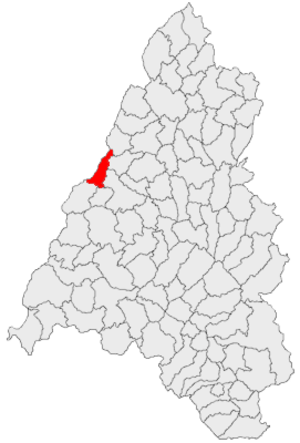
Borș est une commune roumaine du județ de Bihor, en Transylvanie, dans la région historique de la Crișana et dans la région de développement Nord-Ouest.